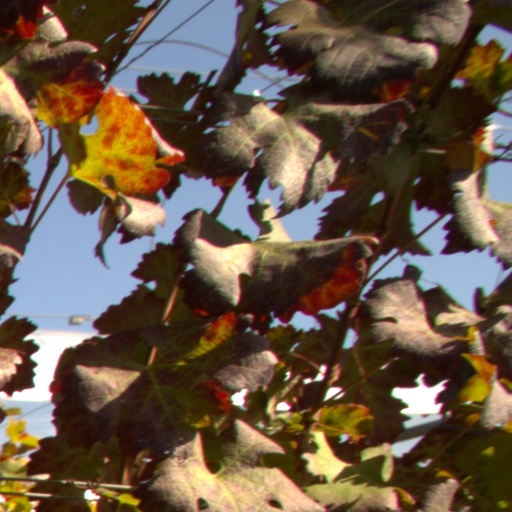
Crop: grape